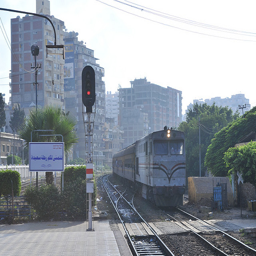
Train on tracks with red light and city background
a gray and black trains engine and its cars and some buildings
Passenger train coming down the track behind the train traffic light.
A train rides along a track by a platform.
A train is on the tracks with buildings in the background.